Mark Lane (author)

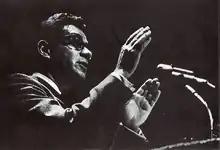
Mark Lane in Ann Arbor, 1967

Mark Lane (February 24, 1927 – May 10, 2016) was an American attorney, New York state legislator, civil rights activist, and Vietnam war-crimes investigator. Sometimes referred to as a gadfly, Lane is best known as a leading researcher, author, and conspiracy theorist on the assassination of U.S. President John F. Kennedy.